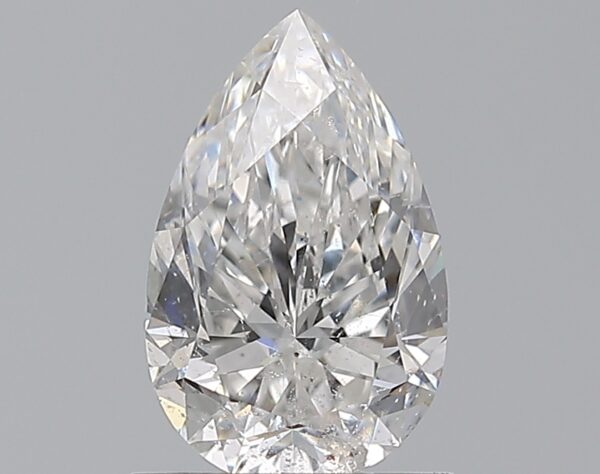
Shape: pear
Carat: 1.02
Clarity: SI2
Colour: F
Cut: EX
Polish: EX
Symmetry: EX
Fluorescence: N
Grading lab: IGI
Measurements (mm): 8.67 x 5.47 x 3.48